2020 Conservative Party of Canada leadership election

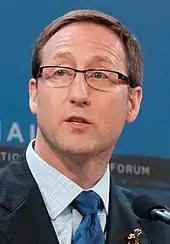
Peter MacKay

Peter MacKay, , was the MP for Central Nova (2004–2015), and for Pictou—Antigonish—Guysborough (1997–2004). He was Minister of Justice and Attorney General (2013–2015), Minister of National Defence (2007–2013), Minister of Foreign Affairs (2006–2007), Deputy Leader of the Conservative Party of Canada (2004–2015). He was the leader of the Progressive Conservative Party of Canada (2003) at the time of the merger. Prior to entering politics, Peter MacKay worked as a Crown Attorney.